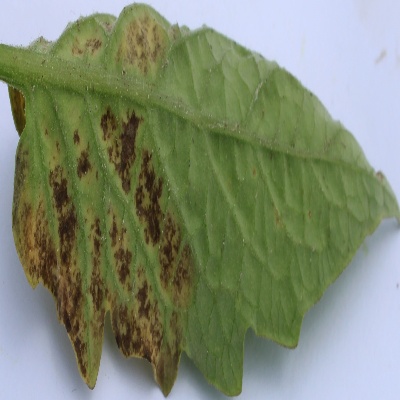
Crop: Tomato
Condition: leaf blight